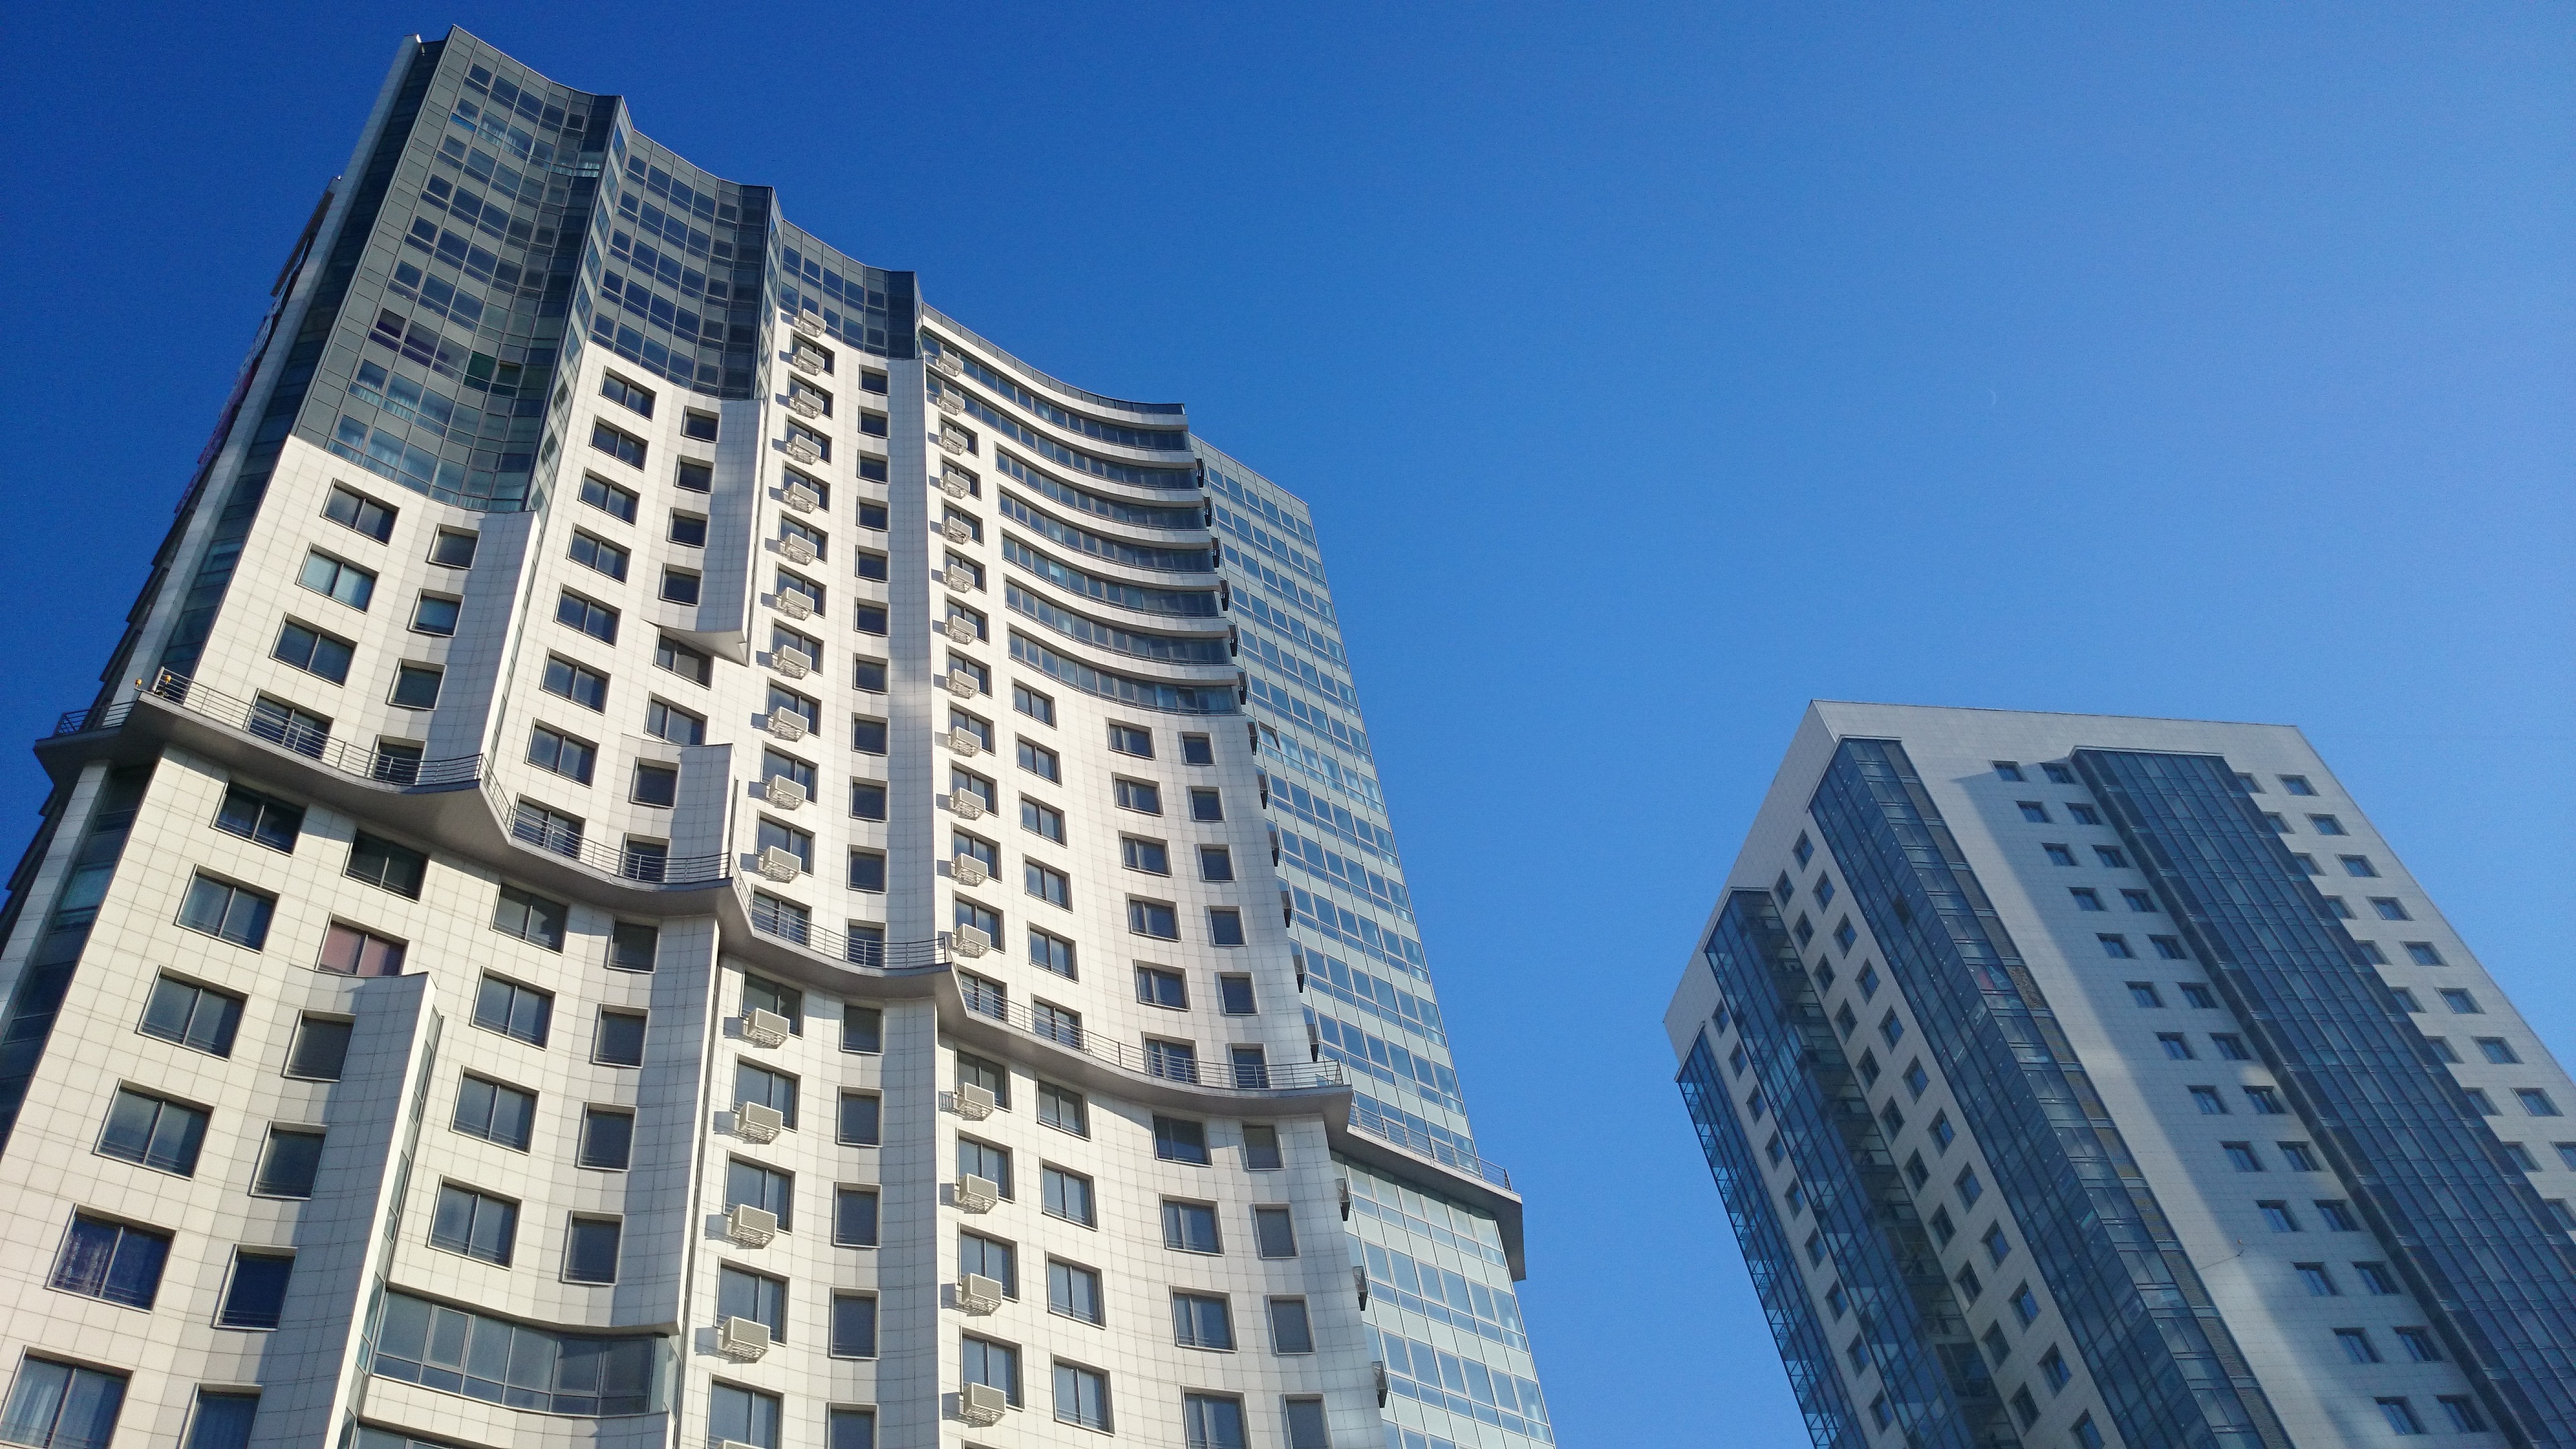
sky, building, condominium, metropolitan area, skyscraper, tower block, daytime, urban area, metropolis, commercial building, mixed use, residential area, architecture, corporate headquarters, city, apartment, neighbourhood, real estate, facade, window, headquarters, downtown, hotel, tower